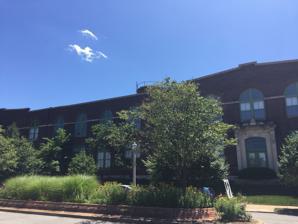
Building: Sanitol Building
Country: United States of America
Year built: 1906
United States historic place Sanitol Building U.S. National Register of Historic Places Location 4252-4264 Laclede Ave., St. Louis, Missouri Coordinates 38°38′16″N 90°15′04″W / 38.63778°N 90.25111°W / 38.63778; -90.25111 ( Sanitol Building ) Area less than one acre Built 1906 Architect George W. Hellmuth Architectural style Classical Revival NRHP reference No. 85003362 Added to NRHP October 21, 1985 The Sanitol Building , at 4252-64 Laclede Ave. in St. Louis, Missouri , was built in 1906.  It was listed on the National Register of Historic Places in 1985. It is a two-story red-brown brick building, on a limestone foundation, which was built as a factory and offices building for the Sanitol Chemical Laboratory Company .  It was designed by architect George W. Hellmuth , and it includes Classical Revival detailing. References